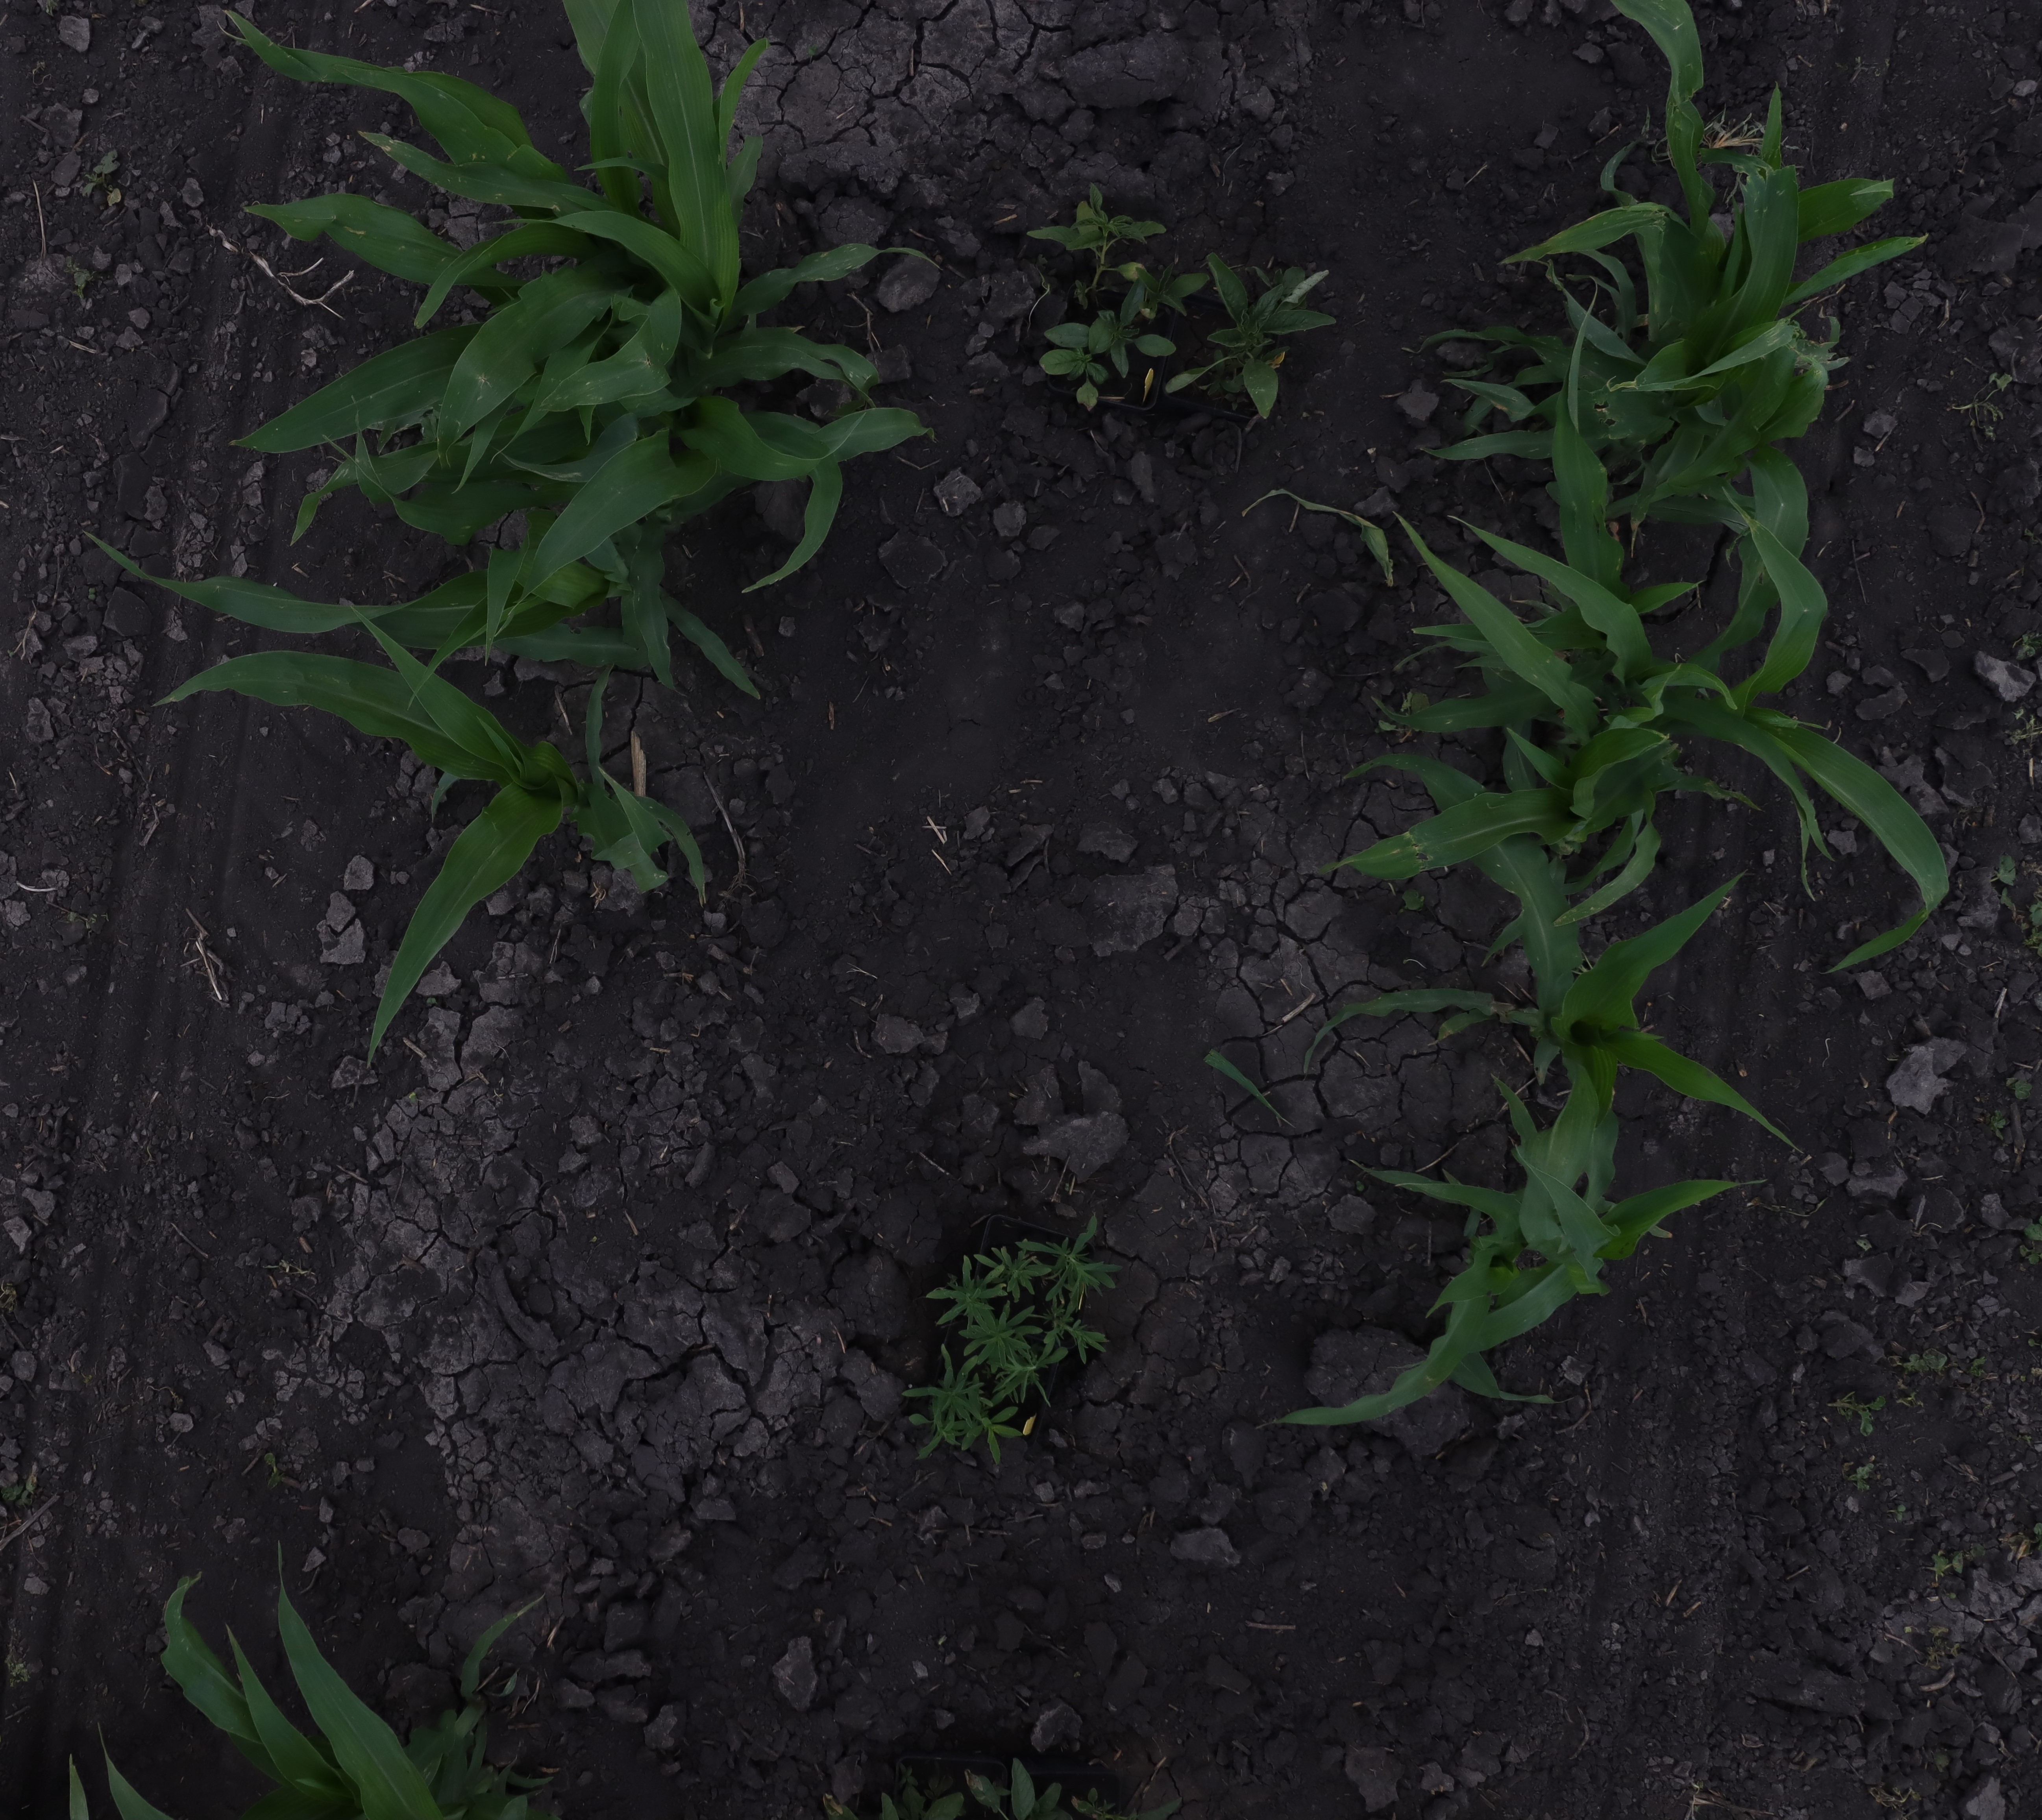
Crop: Corn
Objects: Corn, Corn, Corn, Corn, Corn, Corn, Waterhemp, Waterhemp, Kochia